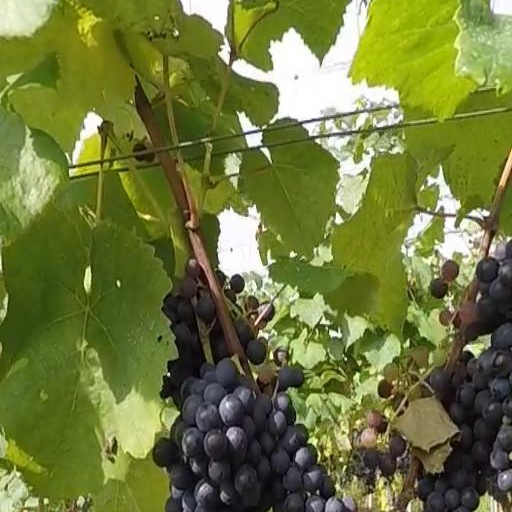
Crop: grape